Hill bomb

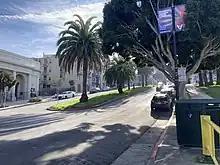
Dolores Street where the annual Dolores Hill Bomb event takes place.

In July in San Francisco, California, hundreds of skateboarders gather on Dolores Street across from Dolores Park for an impromptu hill bombing event.